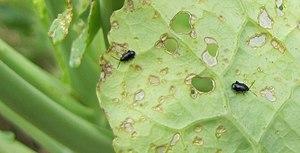
Trous réalisés par les altises sur un chou perpétuel Daubenton
Les altises, ou sous-famille des Alticinae, sont des insectes sauteurs de l'ordre des coléoptères et de la famille des chrysomélidés. Ils sont ravageurs de nombreuses cultures. Ils ont les pattes arrière très développées et sautent lorsqu'ils sont dérangés. Leur nom, qui date du XVIIIᵉ siècle, altica, provient du grec haltikos, « habile à sauter ».